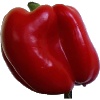
Label: Pepper Red 1